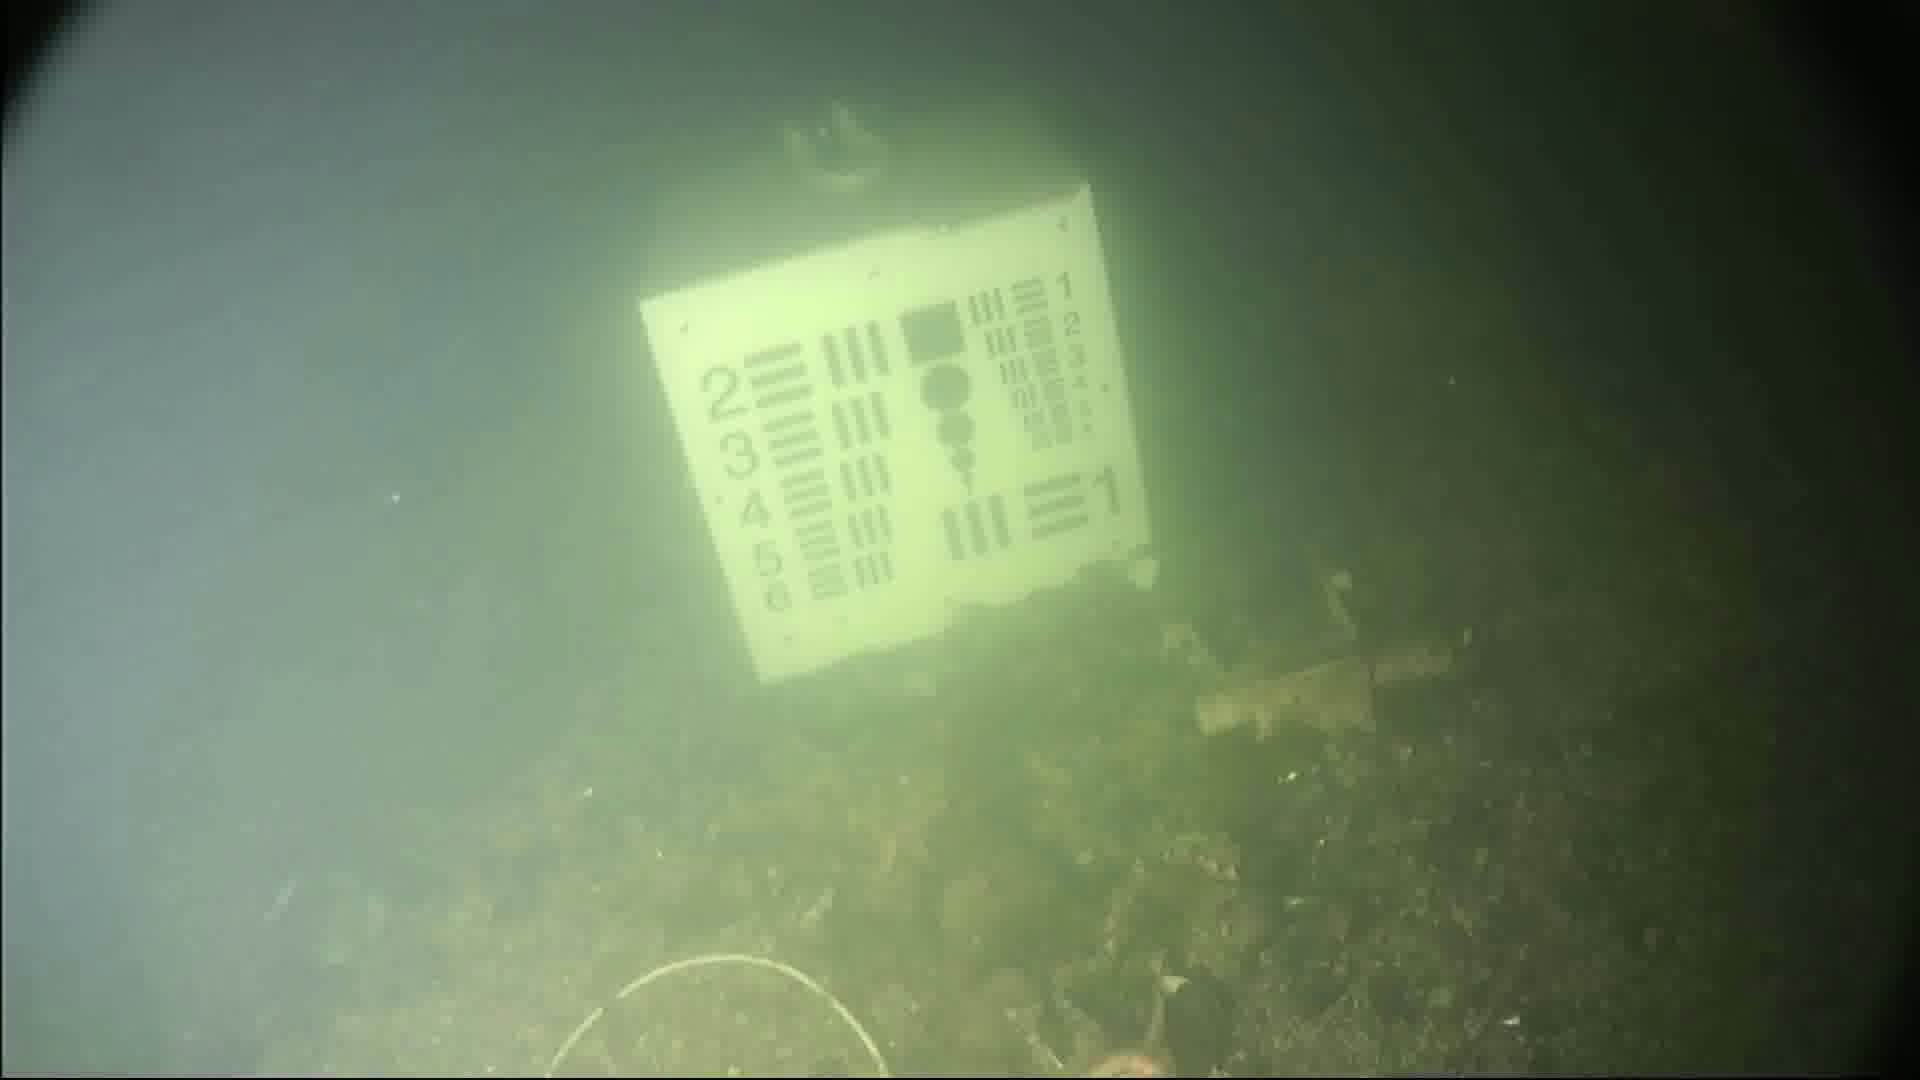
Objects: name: starfish